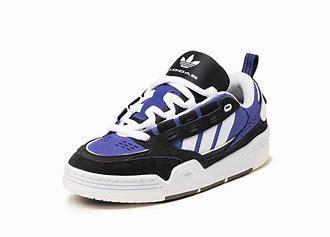
Brand: Adidas
Model: ADI2000